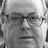
Emotion: neutral